Wisłok

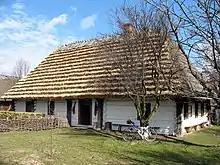
The village of Markowa. The typical "Umgebindehaus" – houses, about 150–200 km southeast of Kraków, around 18/19th century, built in the style of ancient mountain "Walddeutsche" atmosphere.

While during 1772–1918 it belonged to Austrian empire, later Austrian-Hungarian empire when double monarchy was introduced in Austria. This part of Poland was controlled by Austria for almost 120 years. At that time the area (including west and east of Subcarpathian Voivodeship) was known as Galicia.